Appaloosa

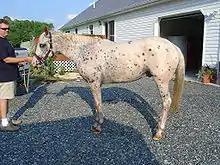
Few spot leopard Appaloosa with wet coat, showing a "halo" effect of dark skin under the white coat, especially around spots.

The coat color of an Appaloosa is a combination of a base color with an overlaid spotting pattern. The base colors recognized by the Appaloosa Horse Club include bay, black, chestnut, palomino, buckskin, cremello or perlino, roan, gray, dun and grulla. Appaloosa markings have several pattern variations. It is this unique group of spotting patterns, collectively called the "leopard complex", that most people associate with the Appaloosa horse. Spots overlay darker skin, and are often surrounded by a "halo", where the skin next to the spot is also dark but the overlying hair coat is white.